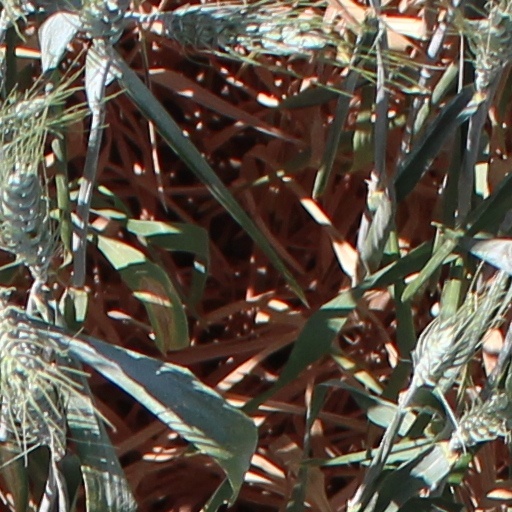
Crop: wheat